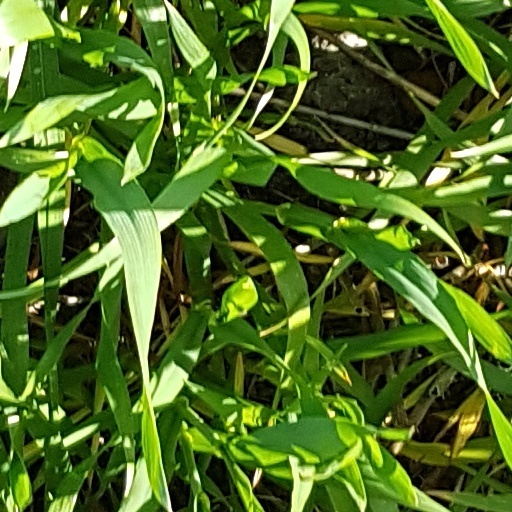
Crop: wheat